Midoriko Station

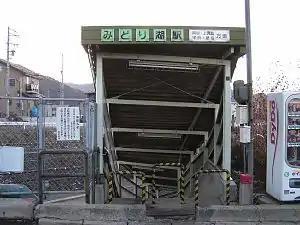
Entrance to Midoriko Station in December 2005

is a railway station on the Chuo Main Line in Shiojiri, Nagano, Japan, operated by East Japan Railway Company (JR East).